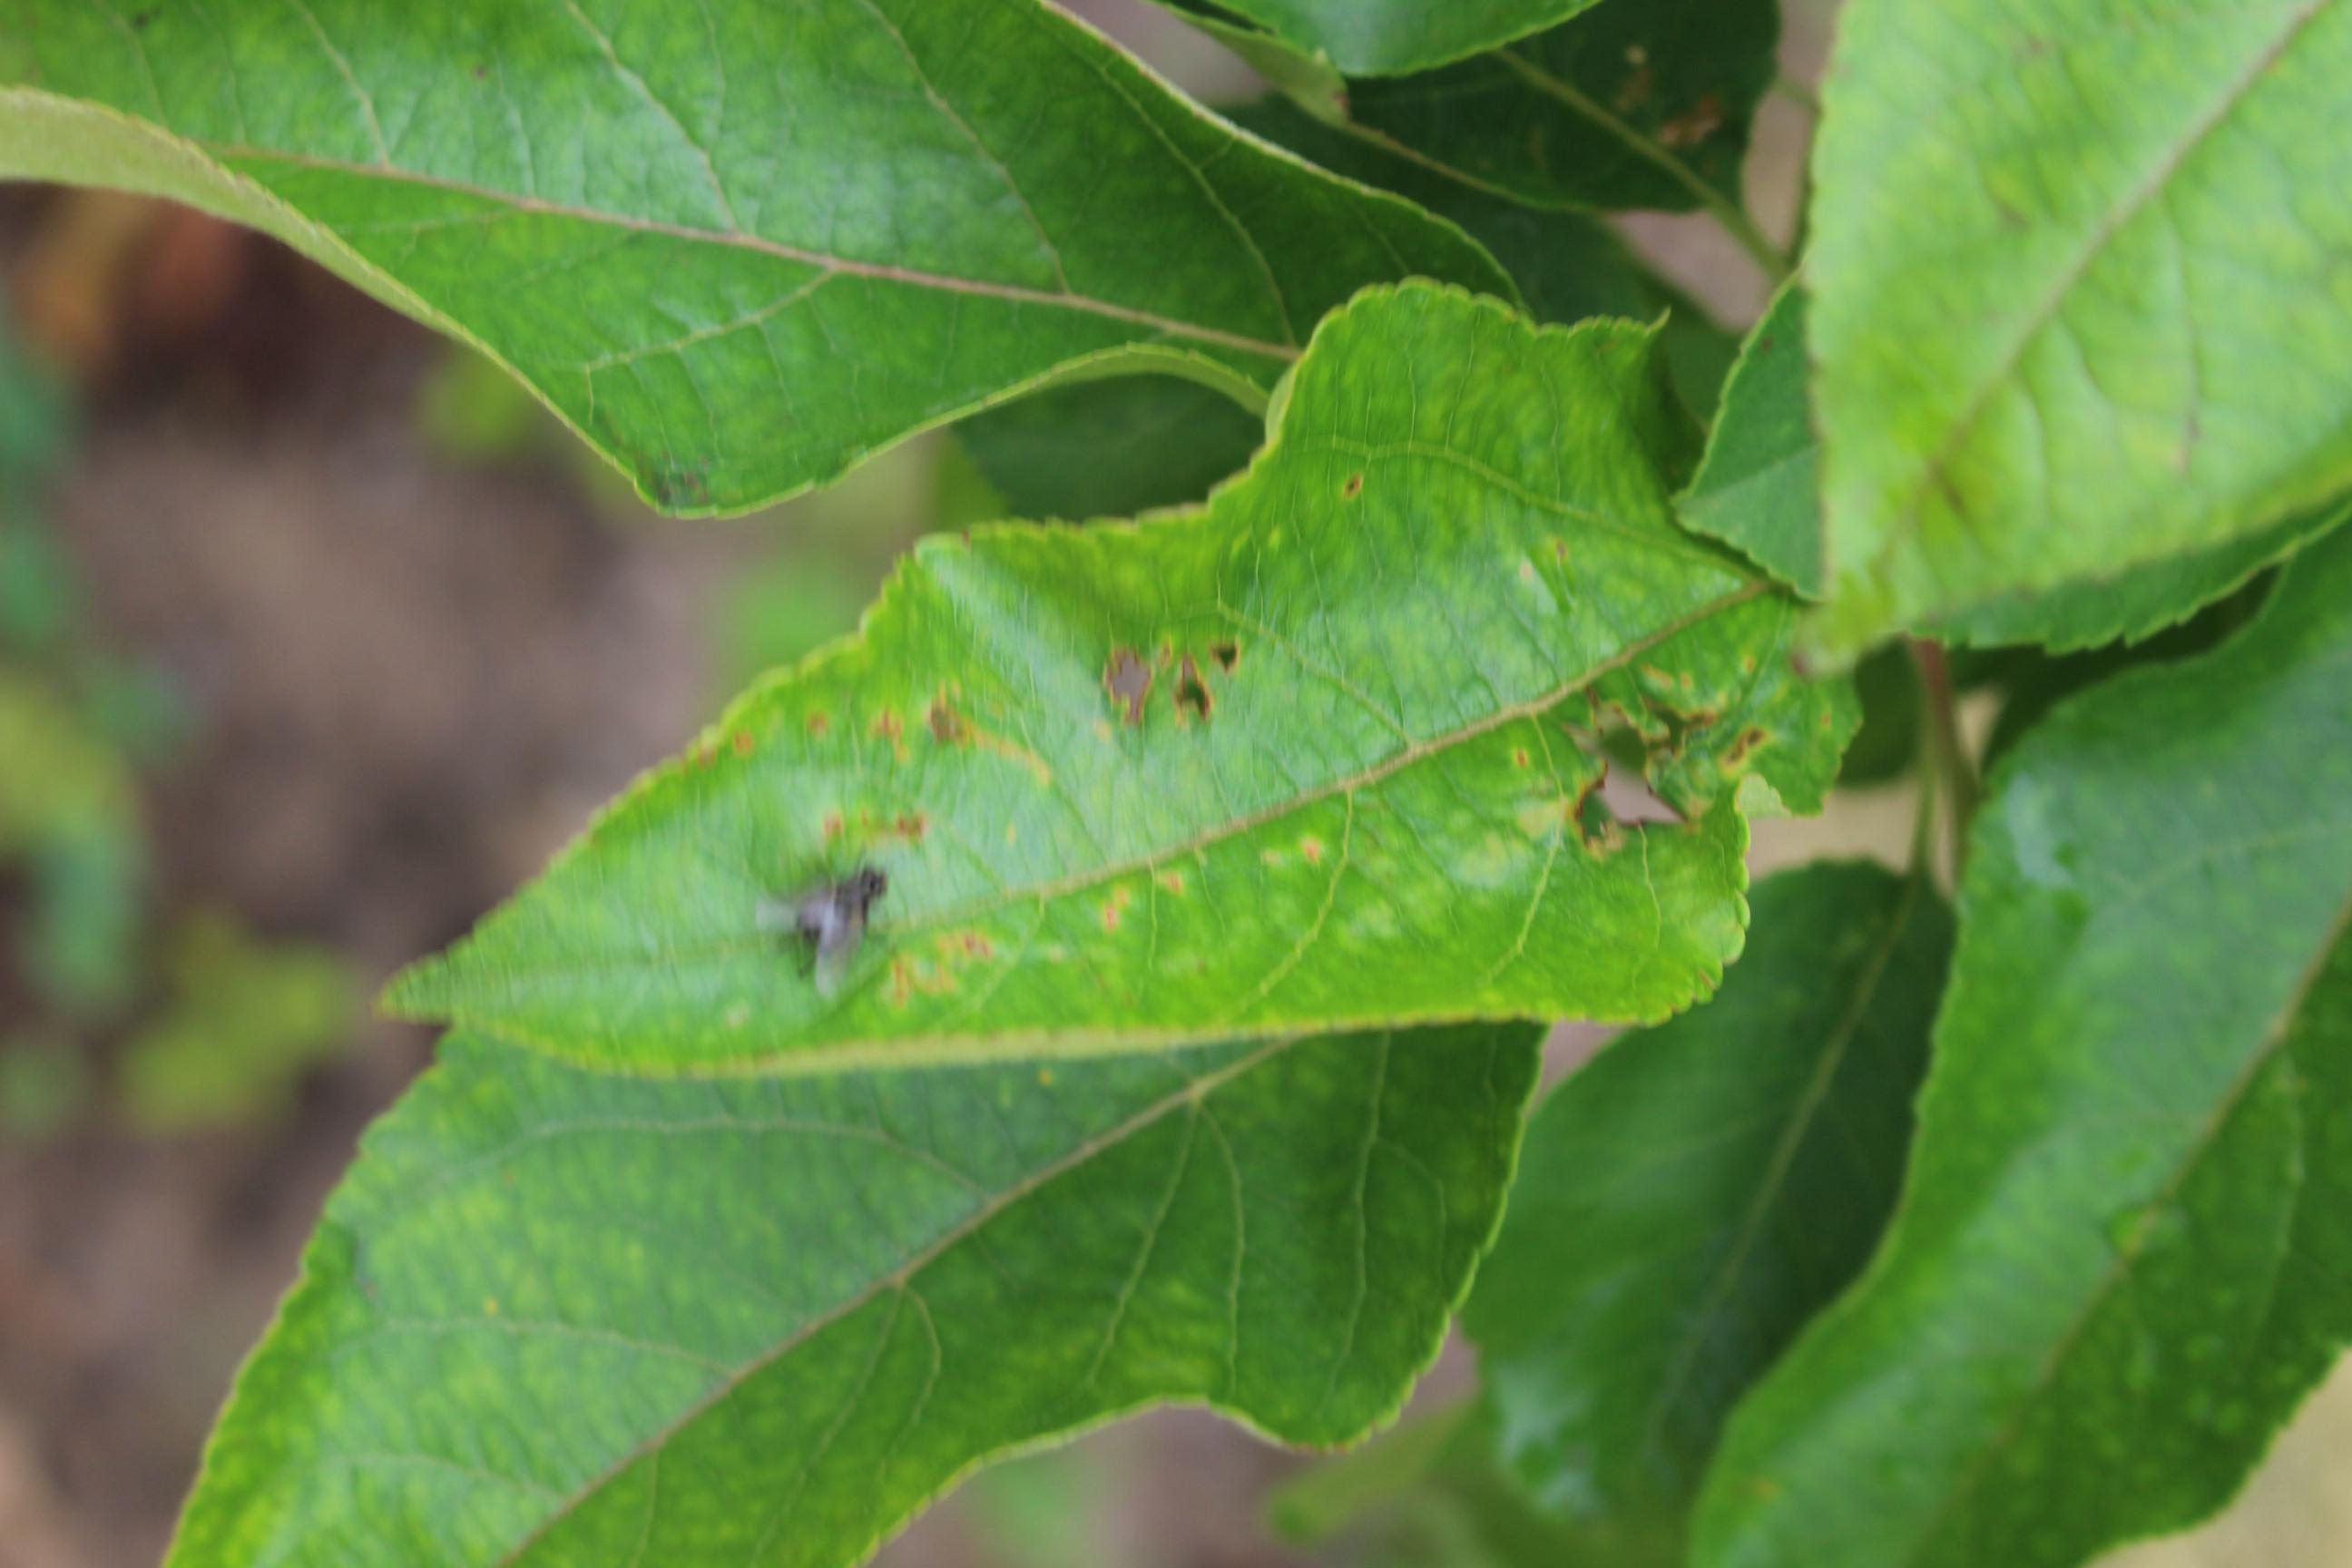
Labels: complex